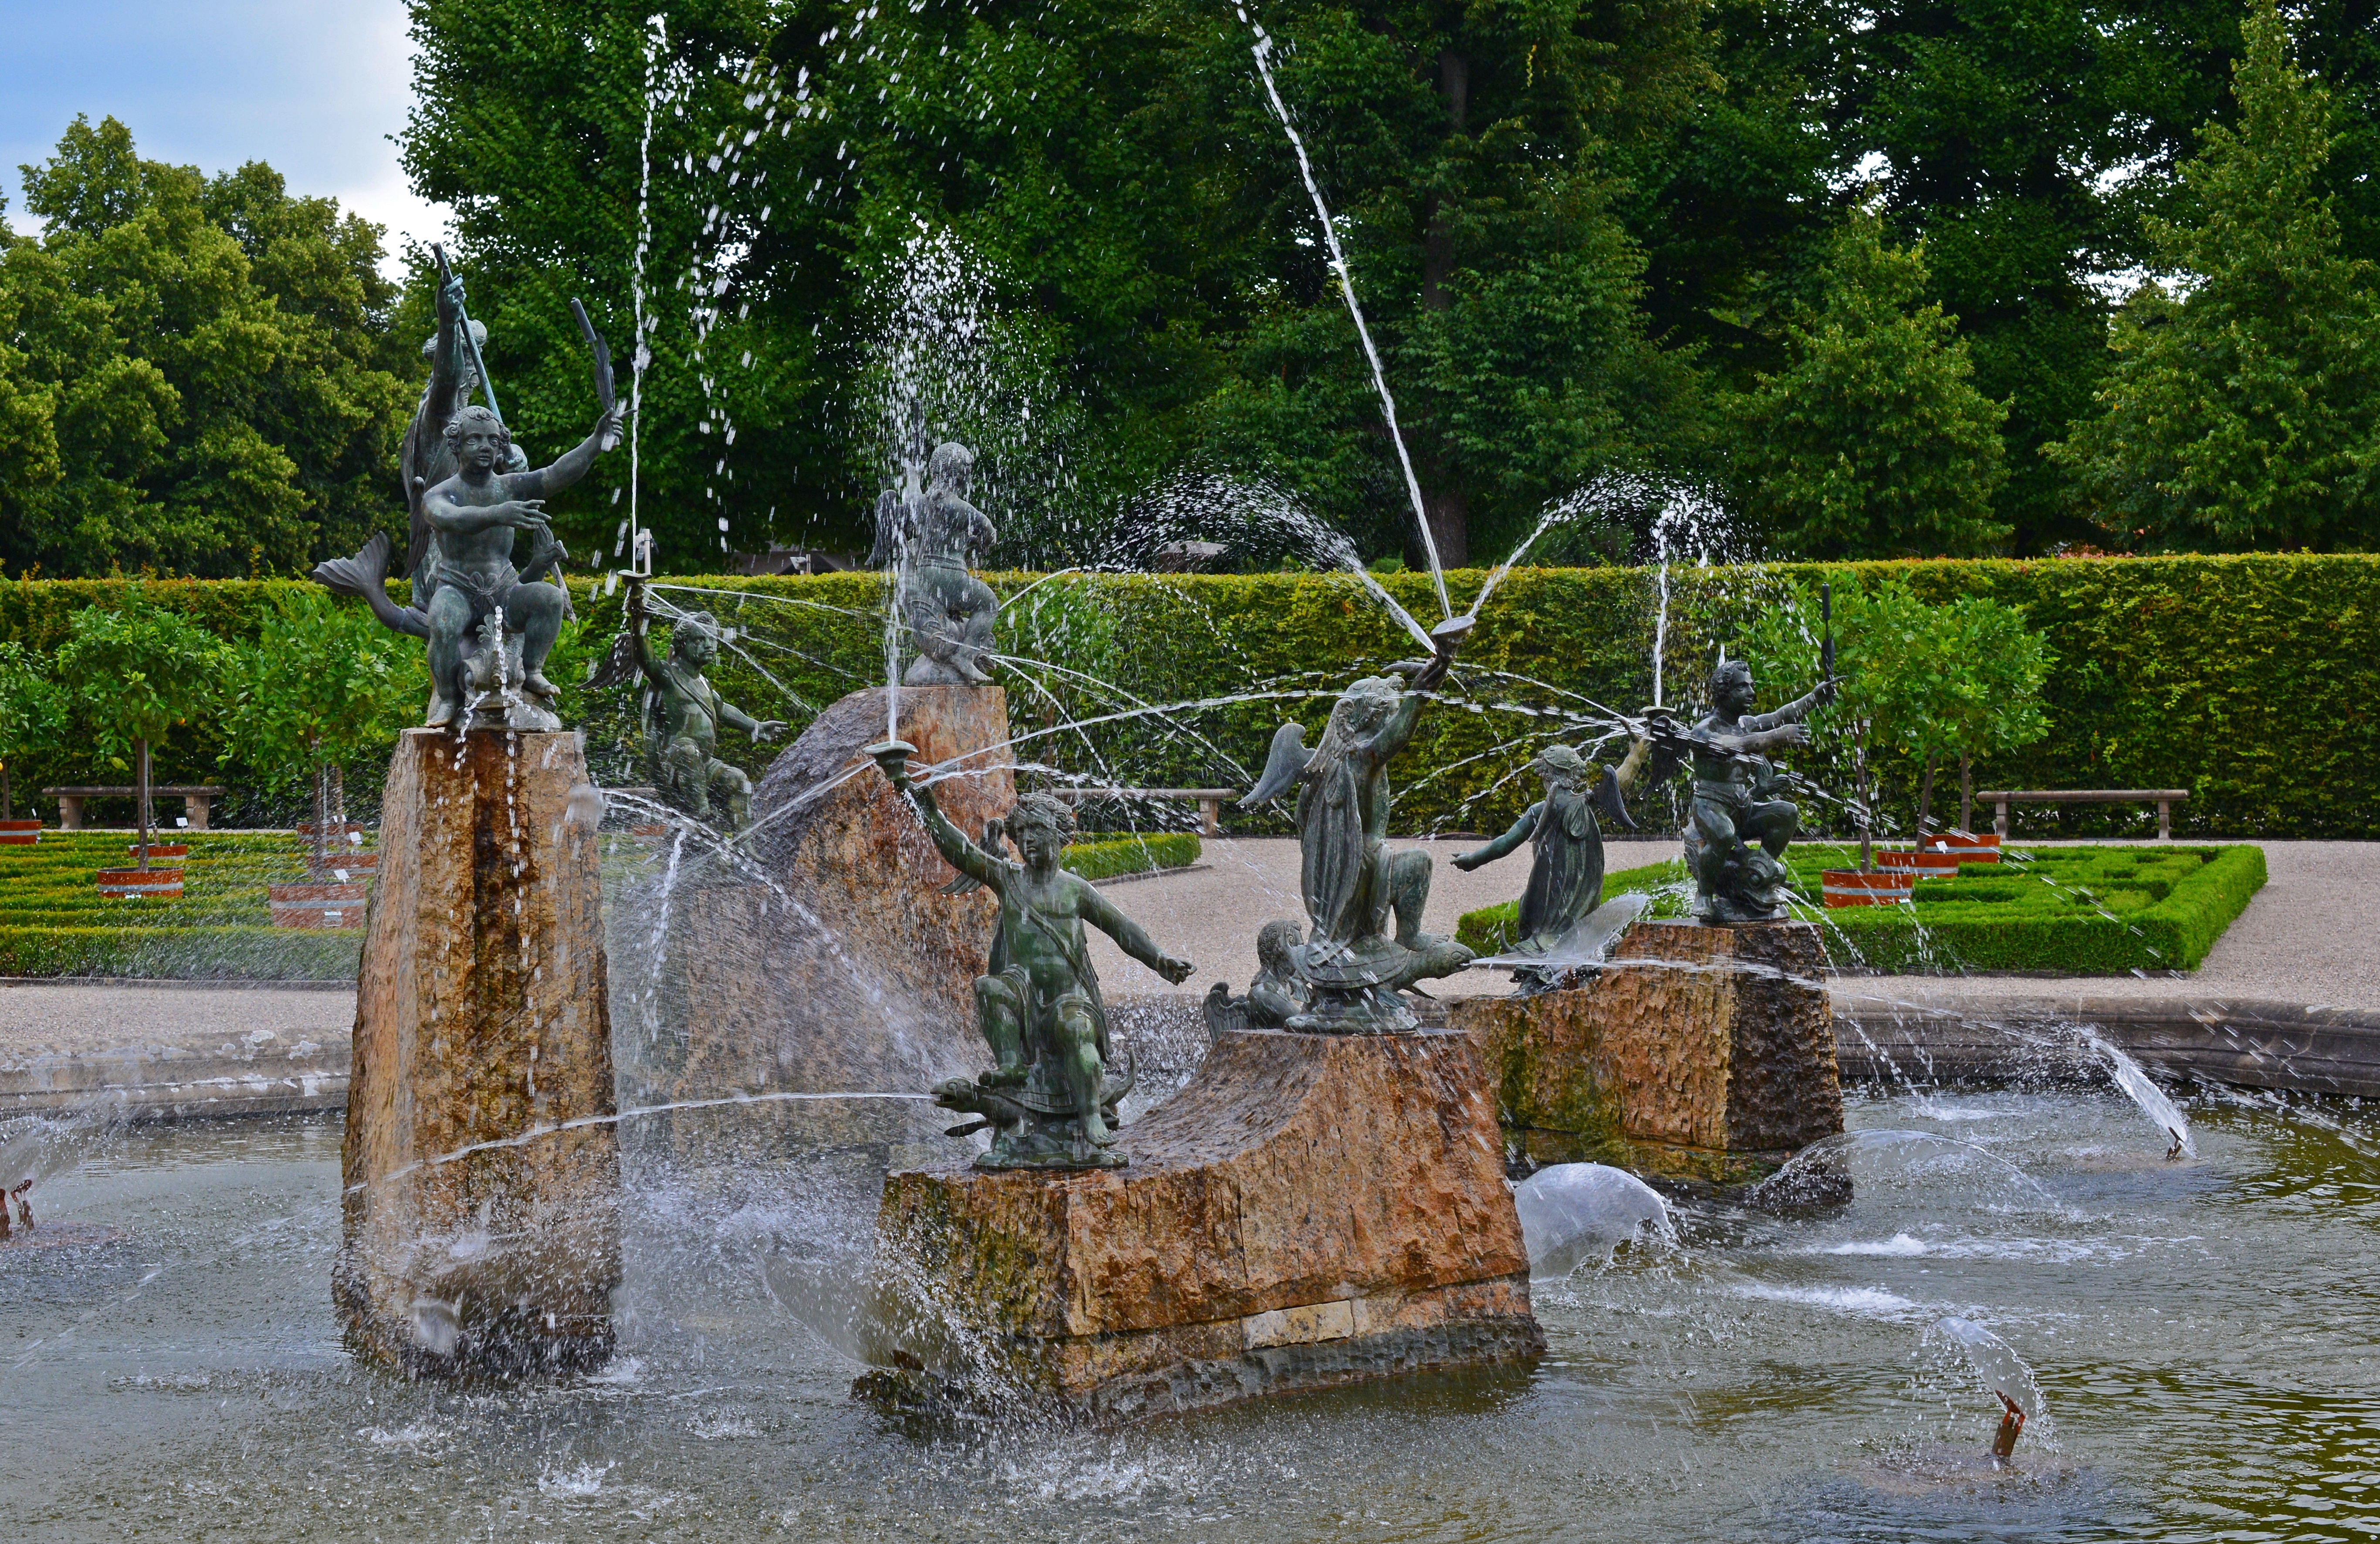
tree, water, architecture, park, garden, water fountain, sculpture, art, fountain, water feature, hanover, water games, herrenh user gardens